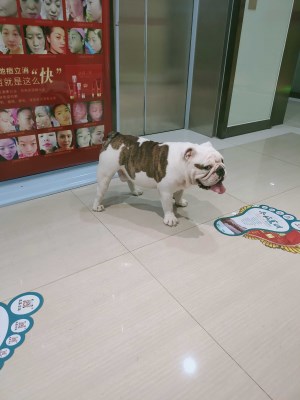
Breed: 1121-n000002-French_bulldog